Siege of Malta (World War II)

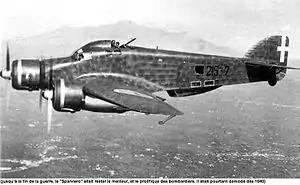
An Italian Savoia-Marchetti S.M.79 bomber

Air power was the method chosen to attack Malta. The "Regia Aeronautica" (Italian Air Force) began the aerial bombardment of the island from airbases in Sicily. On the first day, 55 Italian bombers and 21 fighters flew over Malta and dropped 142 bombs on the three airfields at Luqa, Hal Far and Ta Qali. Later, 10 Italian Savoia-Marchetti SM.79s and 20 Macchi C.200s flew over the island, with no air opposition. At the time of these first air raids, the defending fighters on Malta consisted of obsolete Gloster Sea Gladiators, in the Hal Far Fighter Flight. Ten Gladiators in crates for transit were assembled and as no more than three aircraft flew at once, were called 'Faith', 'Hope' and 'Charity'. The pilots were flying boat aircrew and other fliers with no experience of fighter operations. One Gladiator was shot down but the rest managed to shoot down several Italian aircraft.